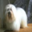
Label: dog